Centenary Theatre Company

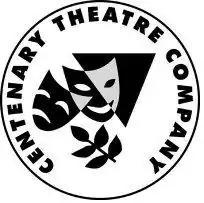
Centenary Theatre Logo

Centenary Theatre Company is a theatre company based in Warrington, Cheshire. They are one of the longest established theatre companies in North West of England. The name of the Company has changed several times over the years, with the original company being established in 1901.